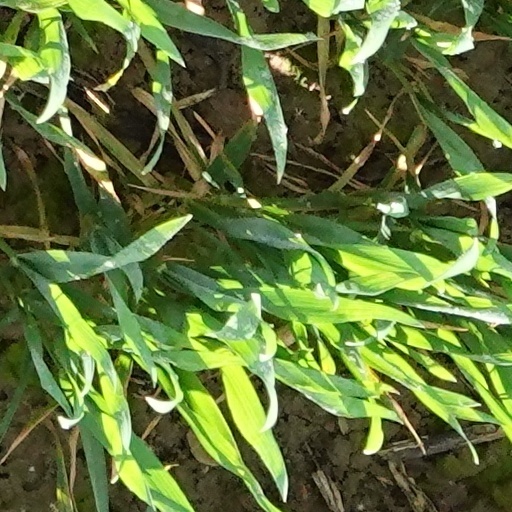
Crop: wheat